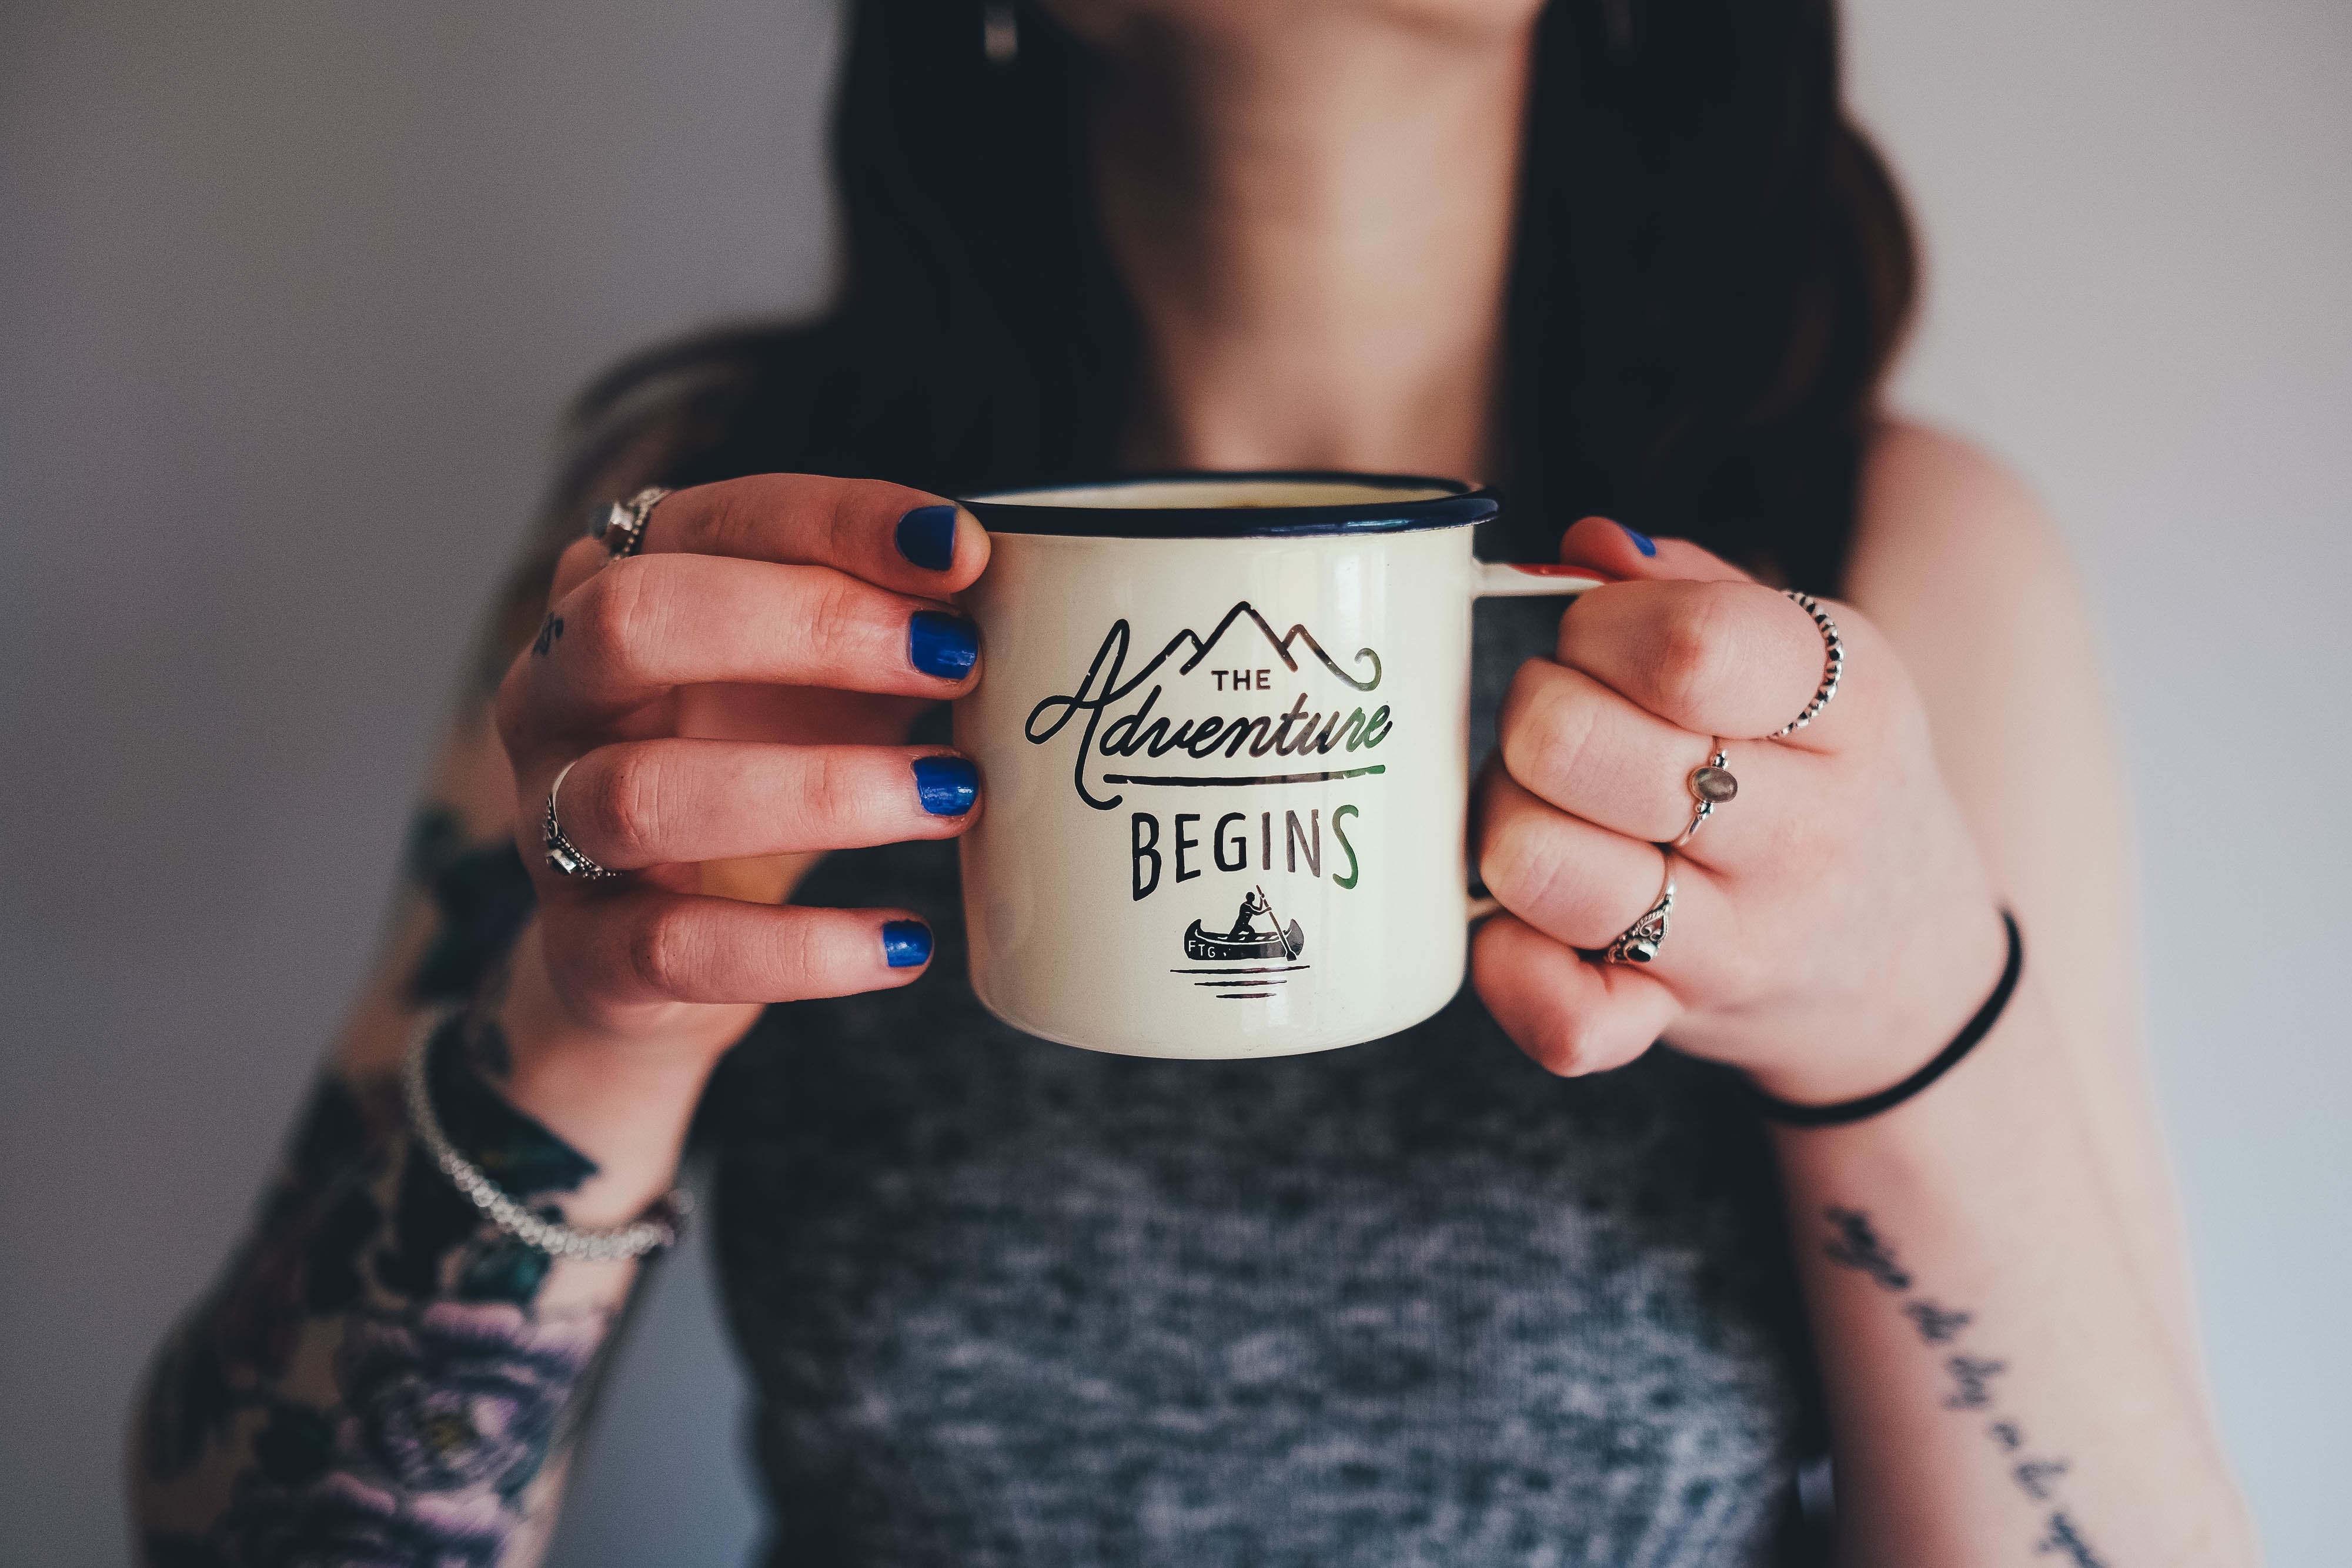
hand, girl, woman, white, photography, female, cup, love, finger, spring, color, fashion, black, pink, mug, nail, lip, jewelry, bracelet, jewellery, nail polish, cool, drinking, fingernails, skin, beauty, tattoos, nails, body, rings, emotion, cosmetics, polish, sense